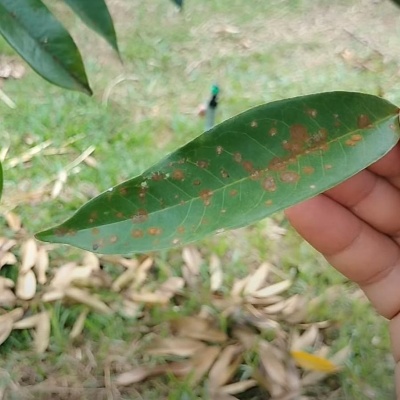
Label: Leaf_Algal